Main Political Directorate of the Soviet Army and Soviet Navy

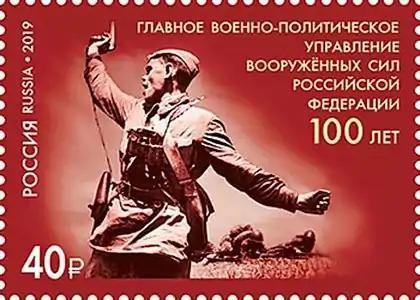
A post stamp of the Russian Federation released in 2019 commemorating 100th Anniversary of the state institution

The Main Political Directorate of the Soviet Army and Soviet Navy was the central military-political organ of administration in the Soviet Armed Forces in 1919 through 1991 and controlled by the Communist Party of the Soviet Union.